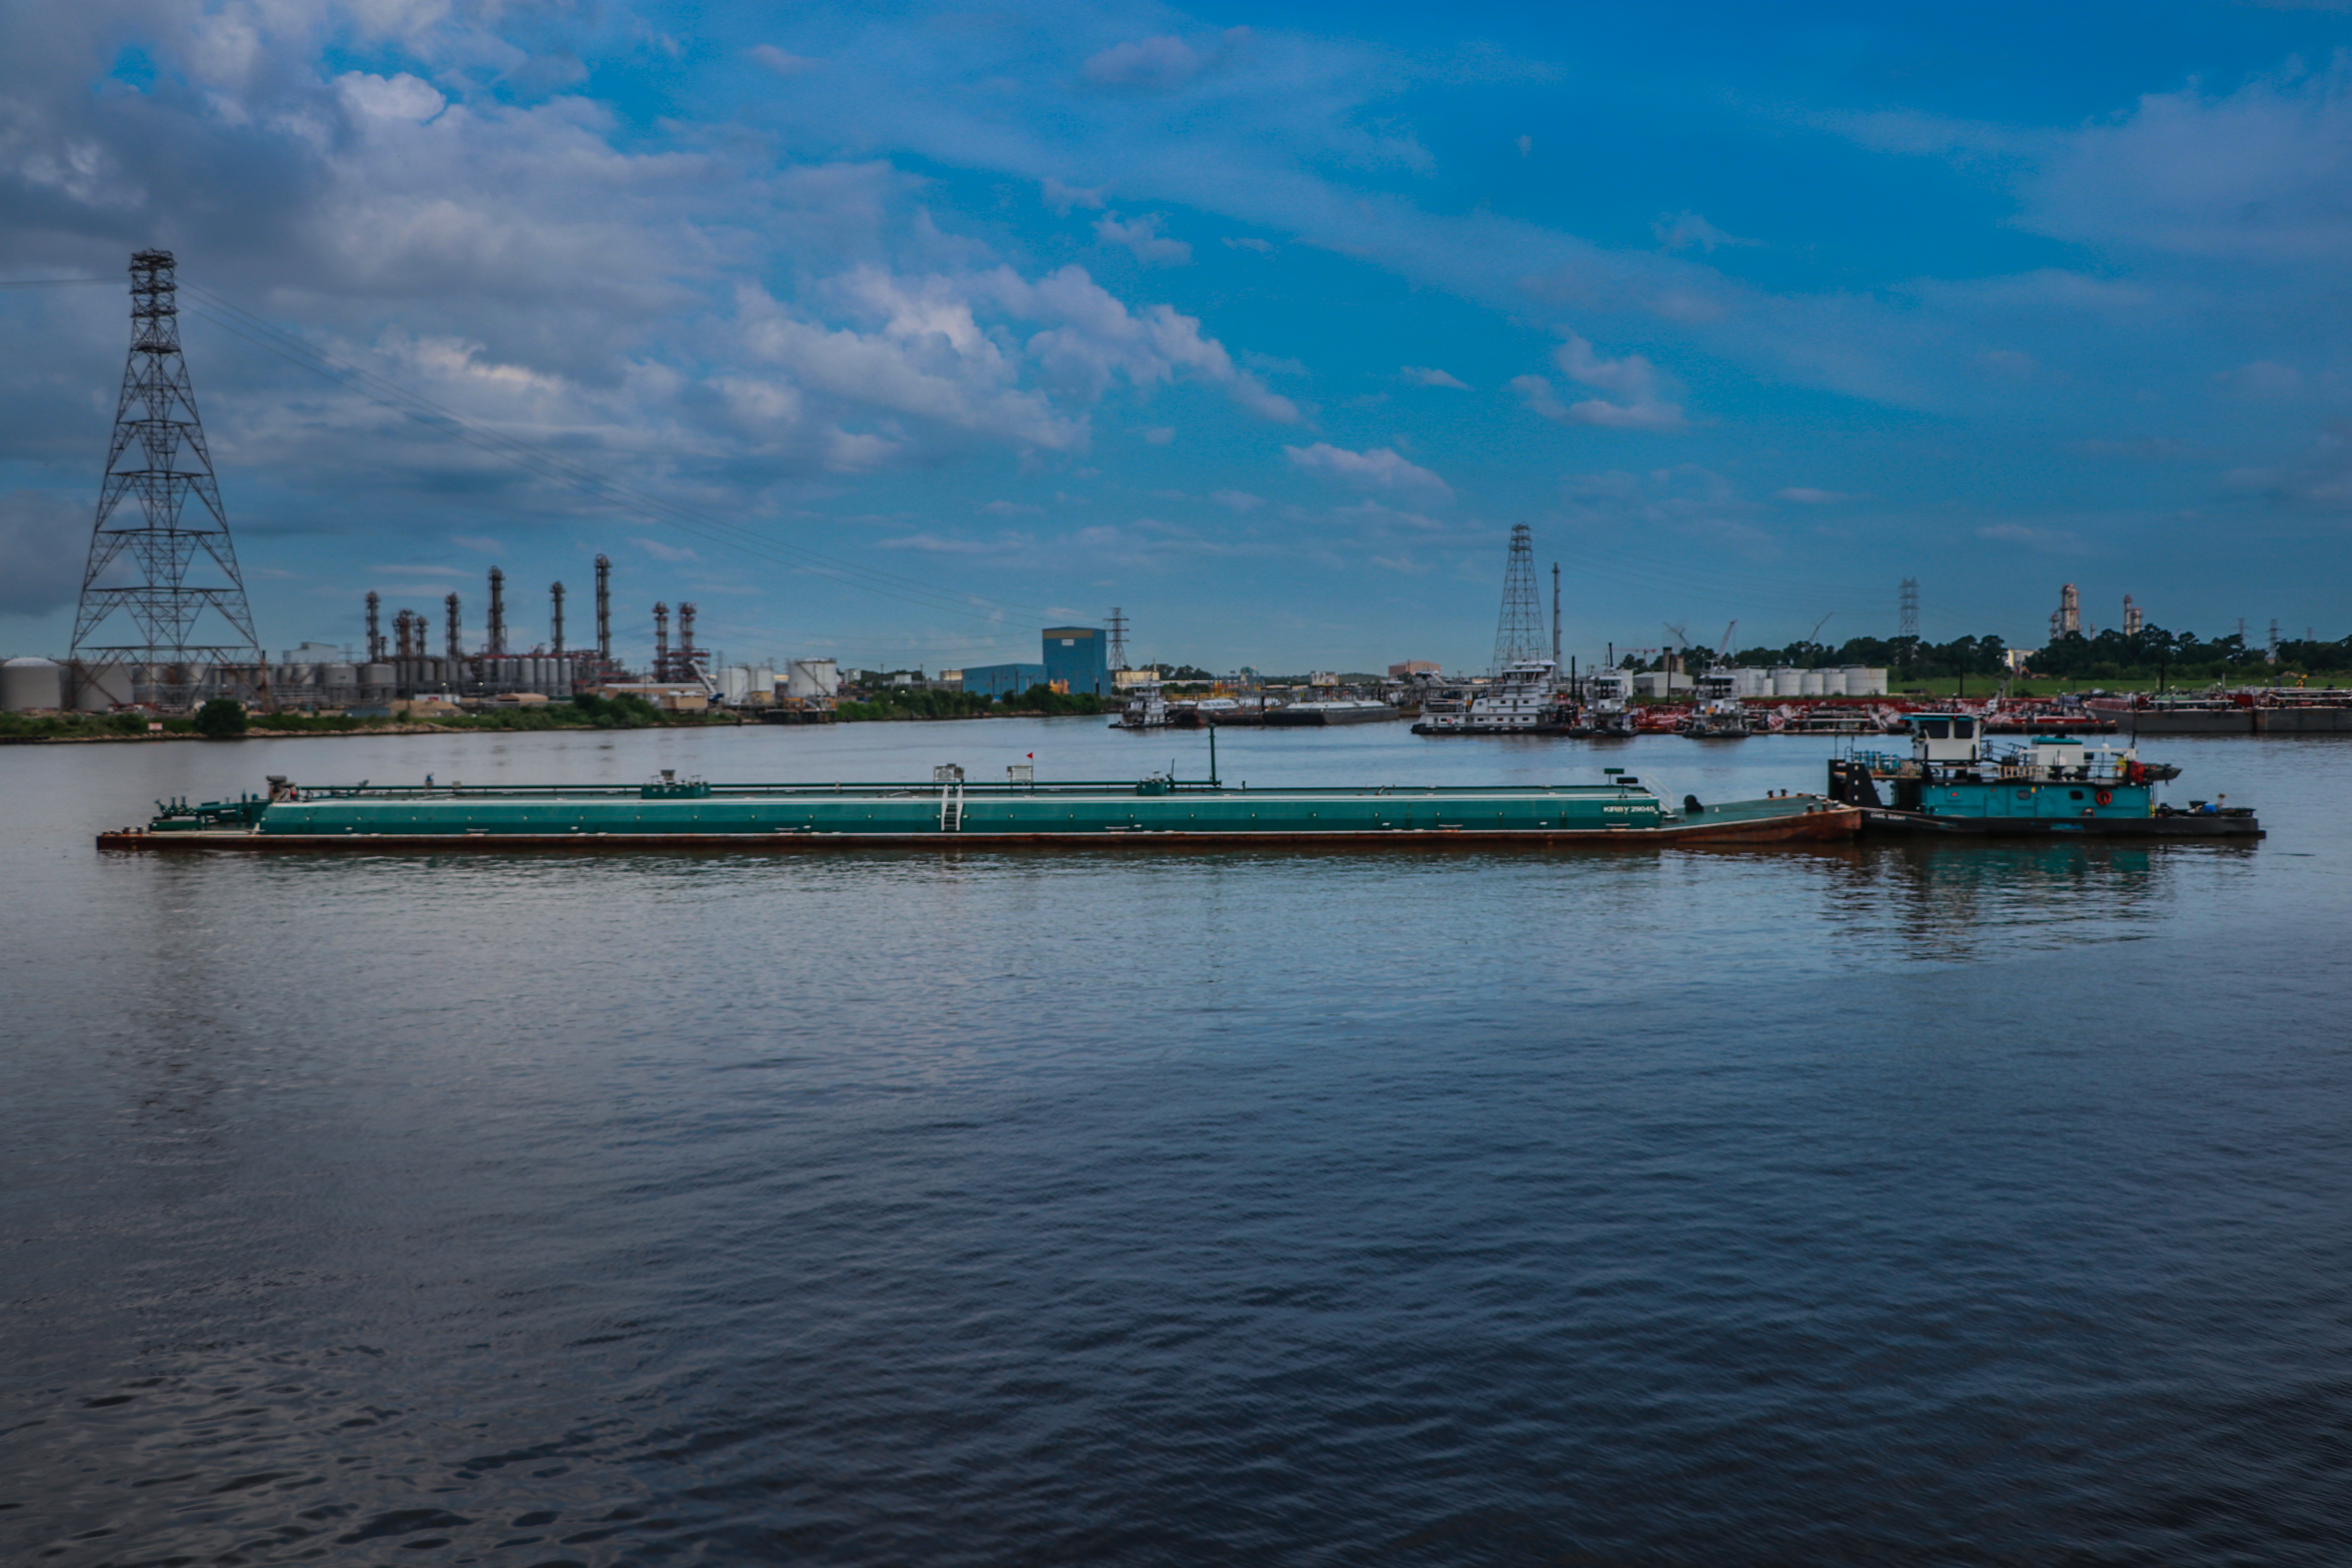
water, sky, clouds, industry, cloud, boat, watercraft, daytime, vehicle, lake, city, horizon, naval architecture, dock, ship, tower, channel, ocean, water transportation, sound, harbor, coast, port, reflection, reservoir, machine, bridge, cumulus, crane, evening, inlet, pier, sea, beach, freight transport, tourism, vacation, transport, river